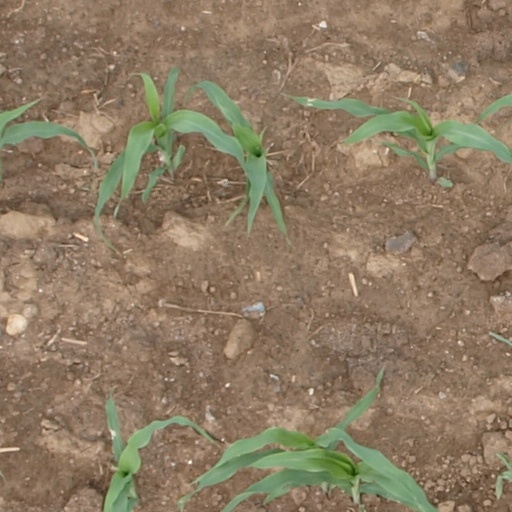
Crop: maize; corn